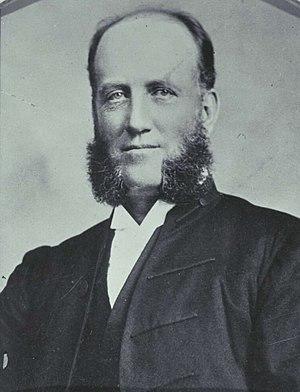
La convention fédérale australasienne est une série de trois conférences qui ont lieu de mars 1897 à mars 1898 à Adélaïde, Sydney et Melbourne.